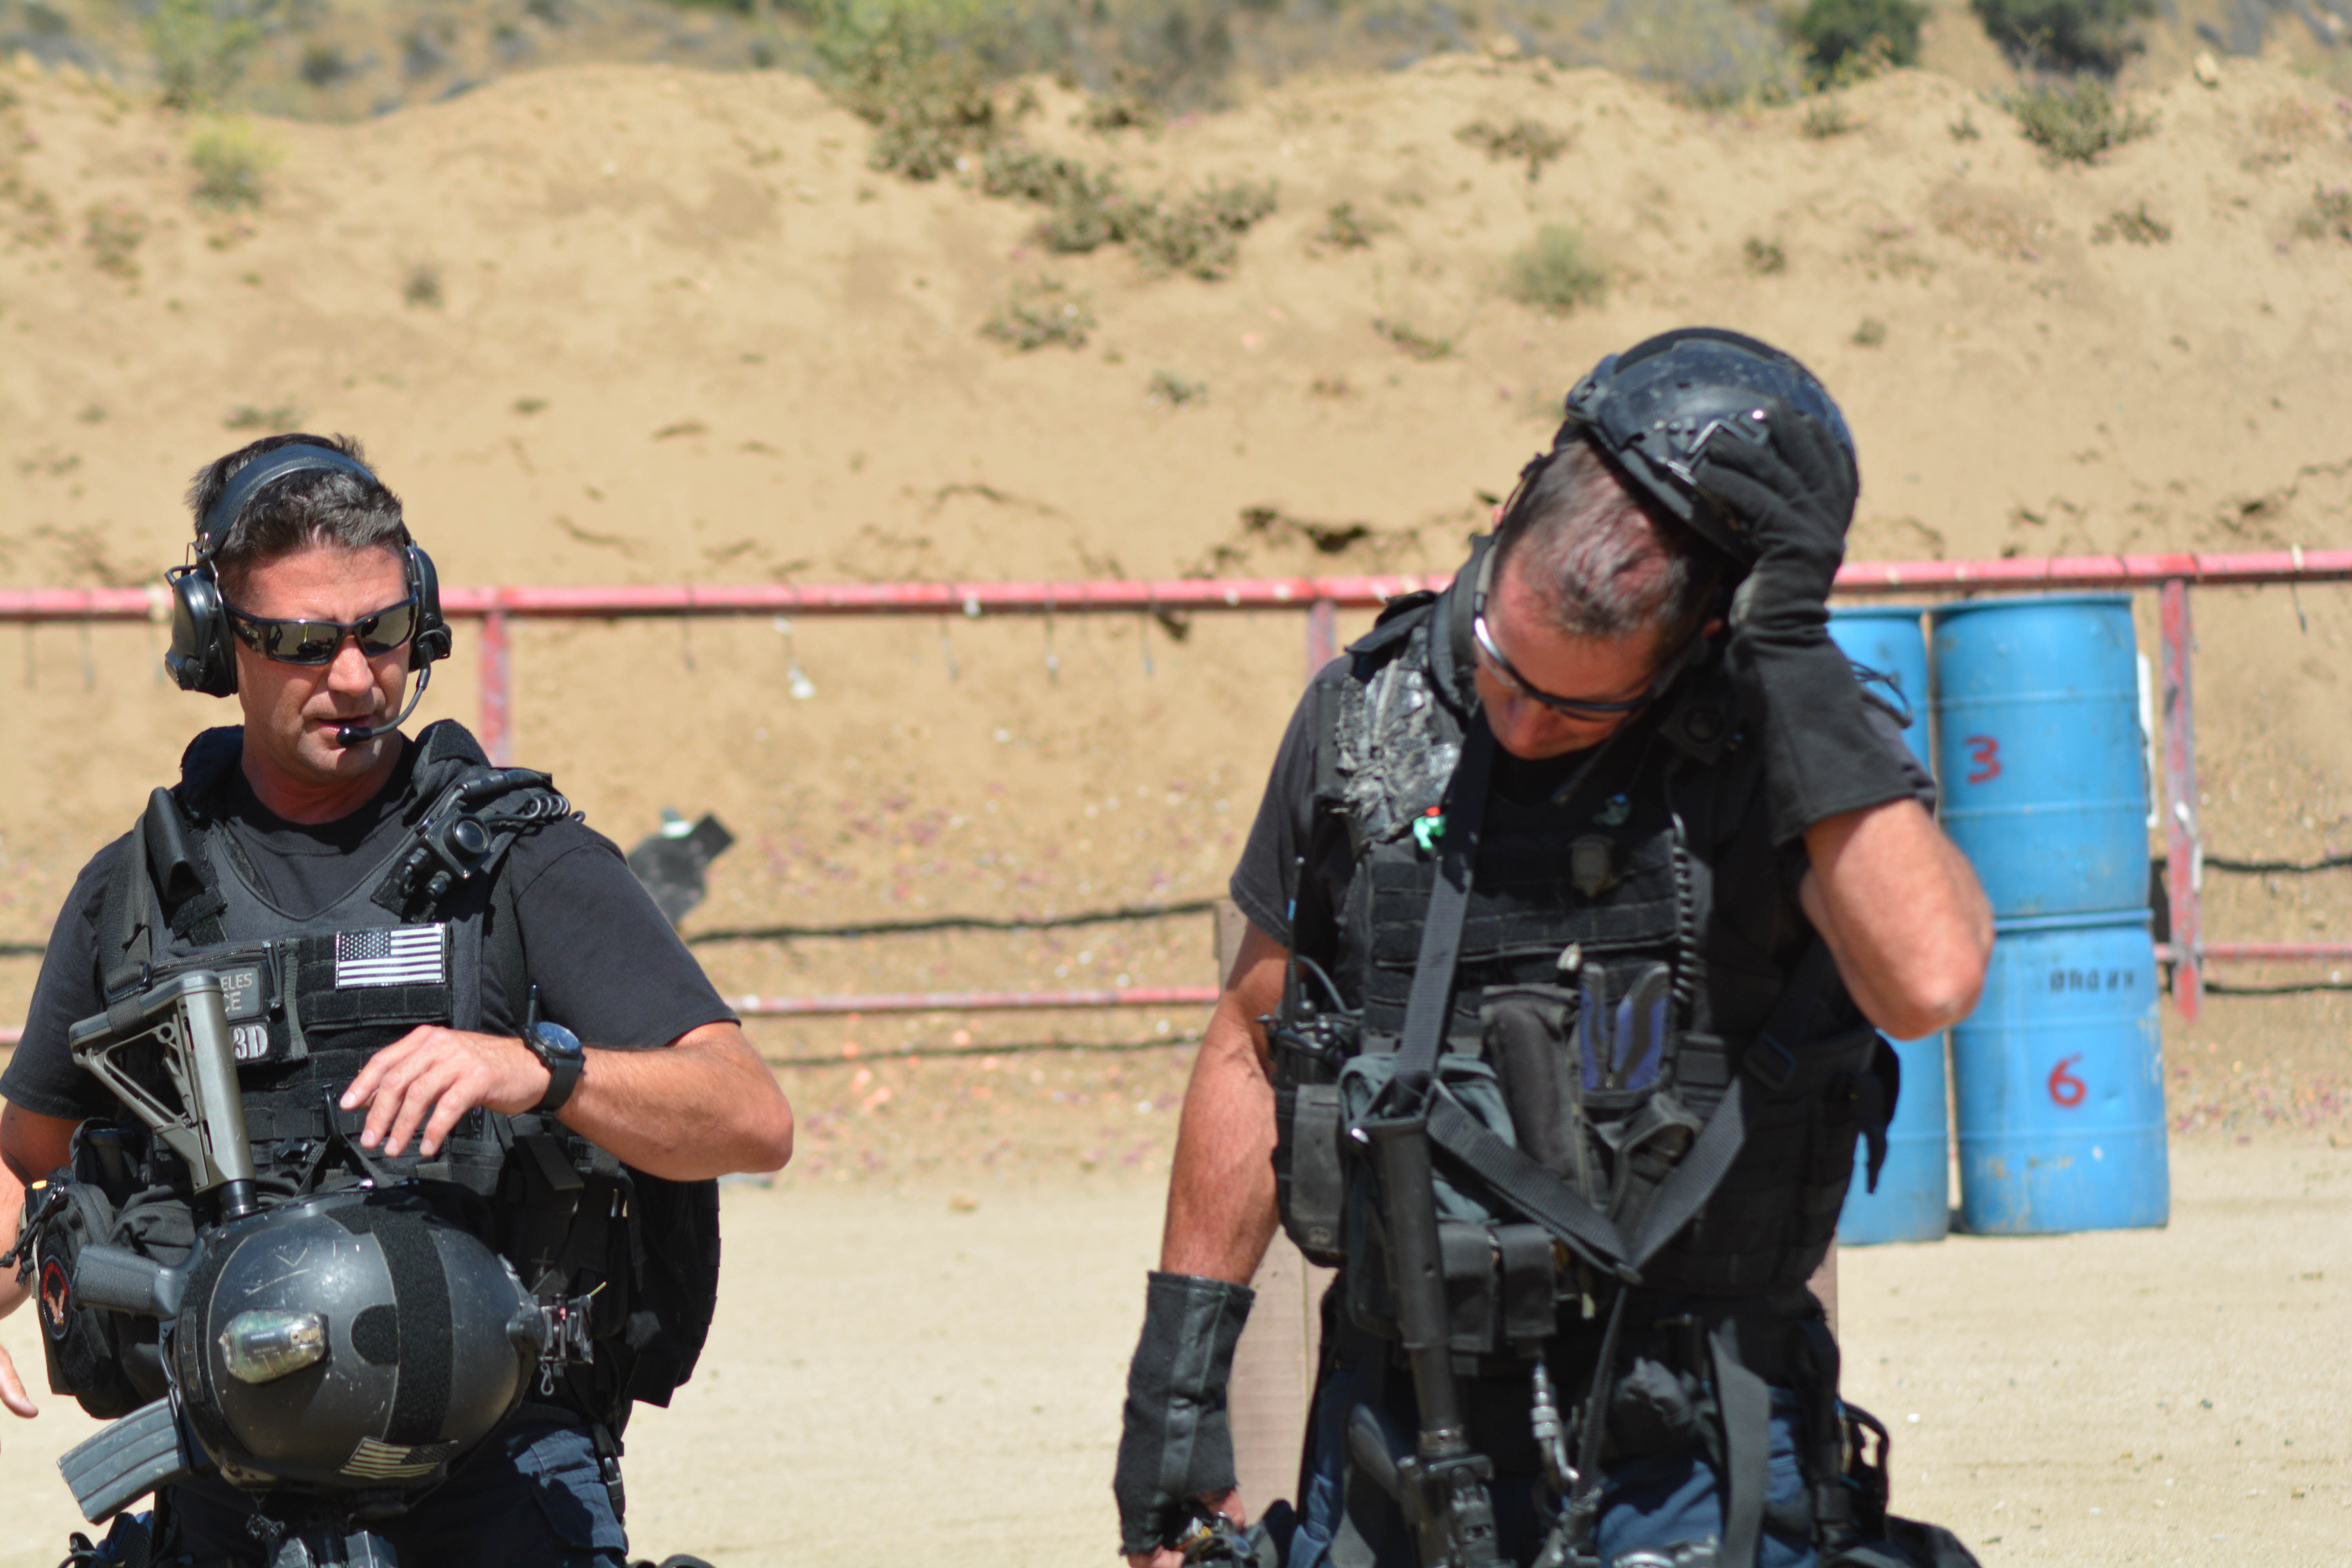
people